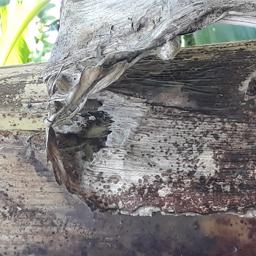
Label: PSEUDOSTEM WEEVIL